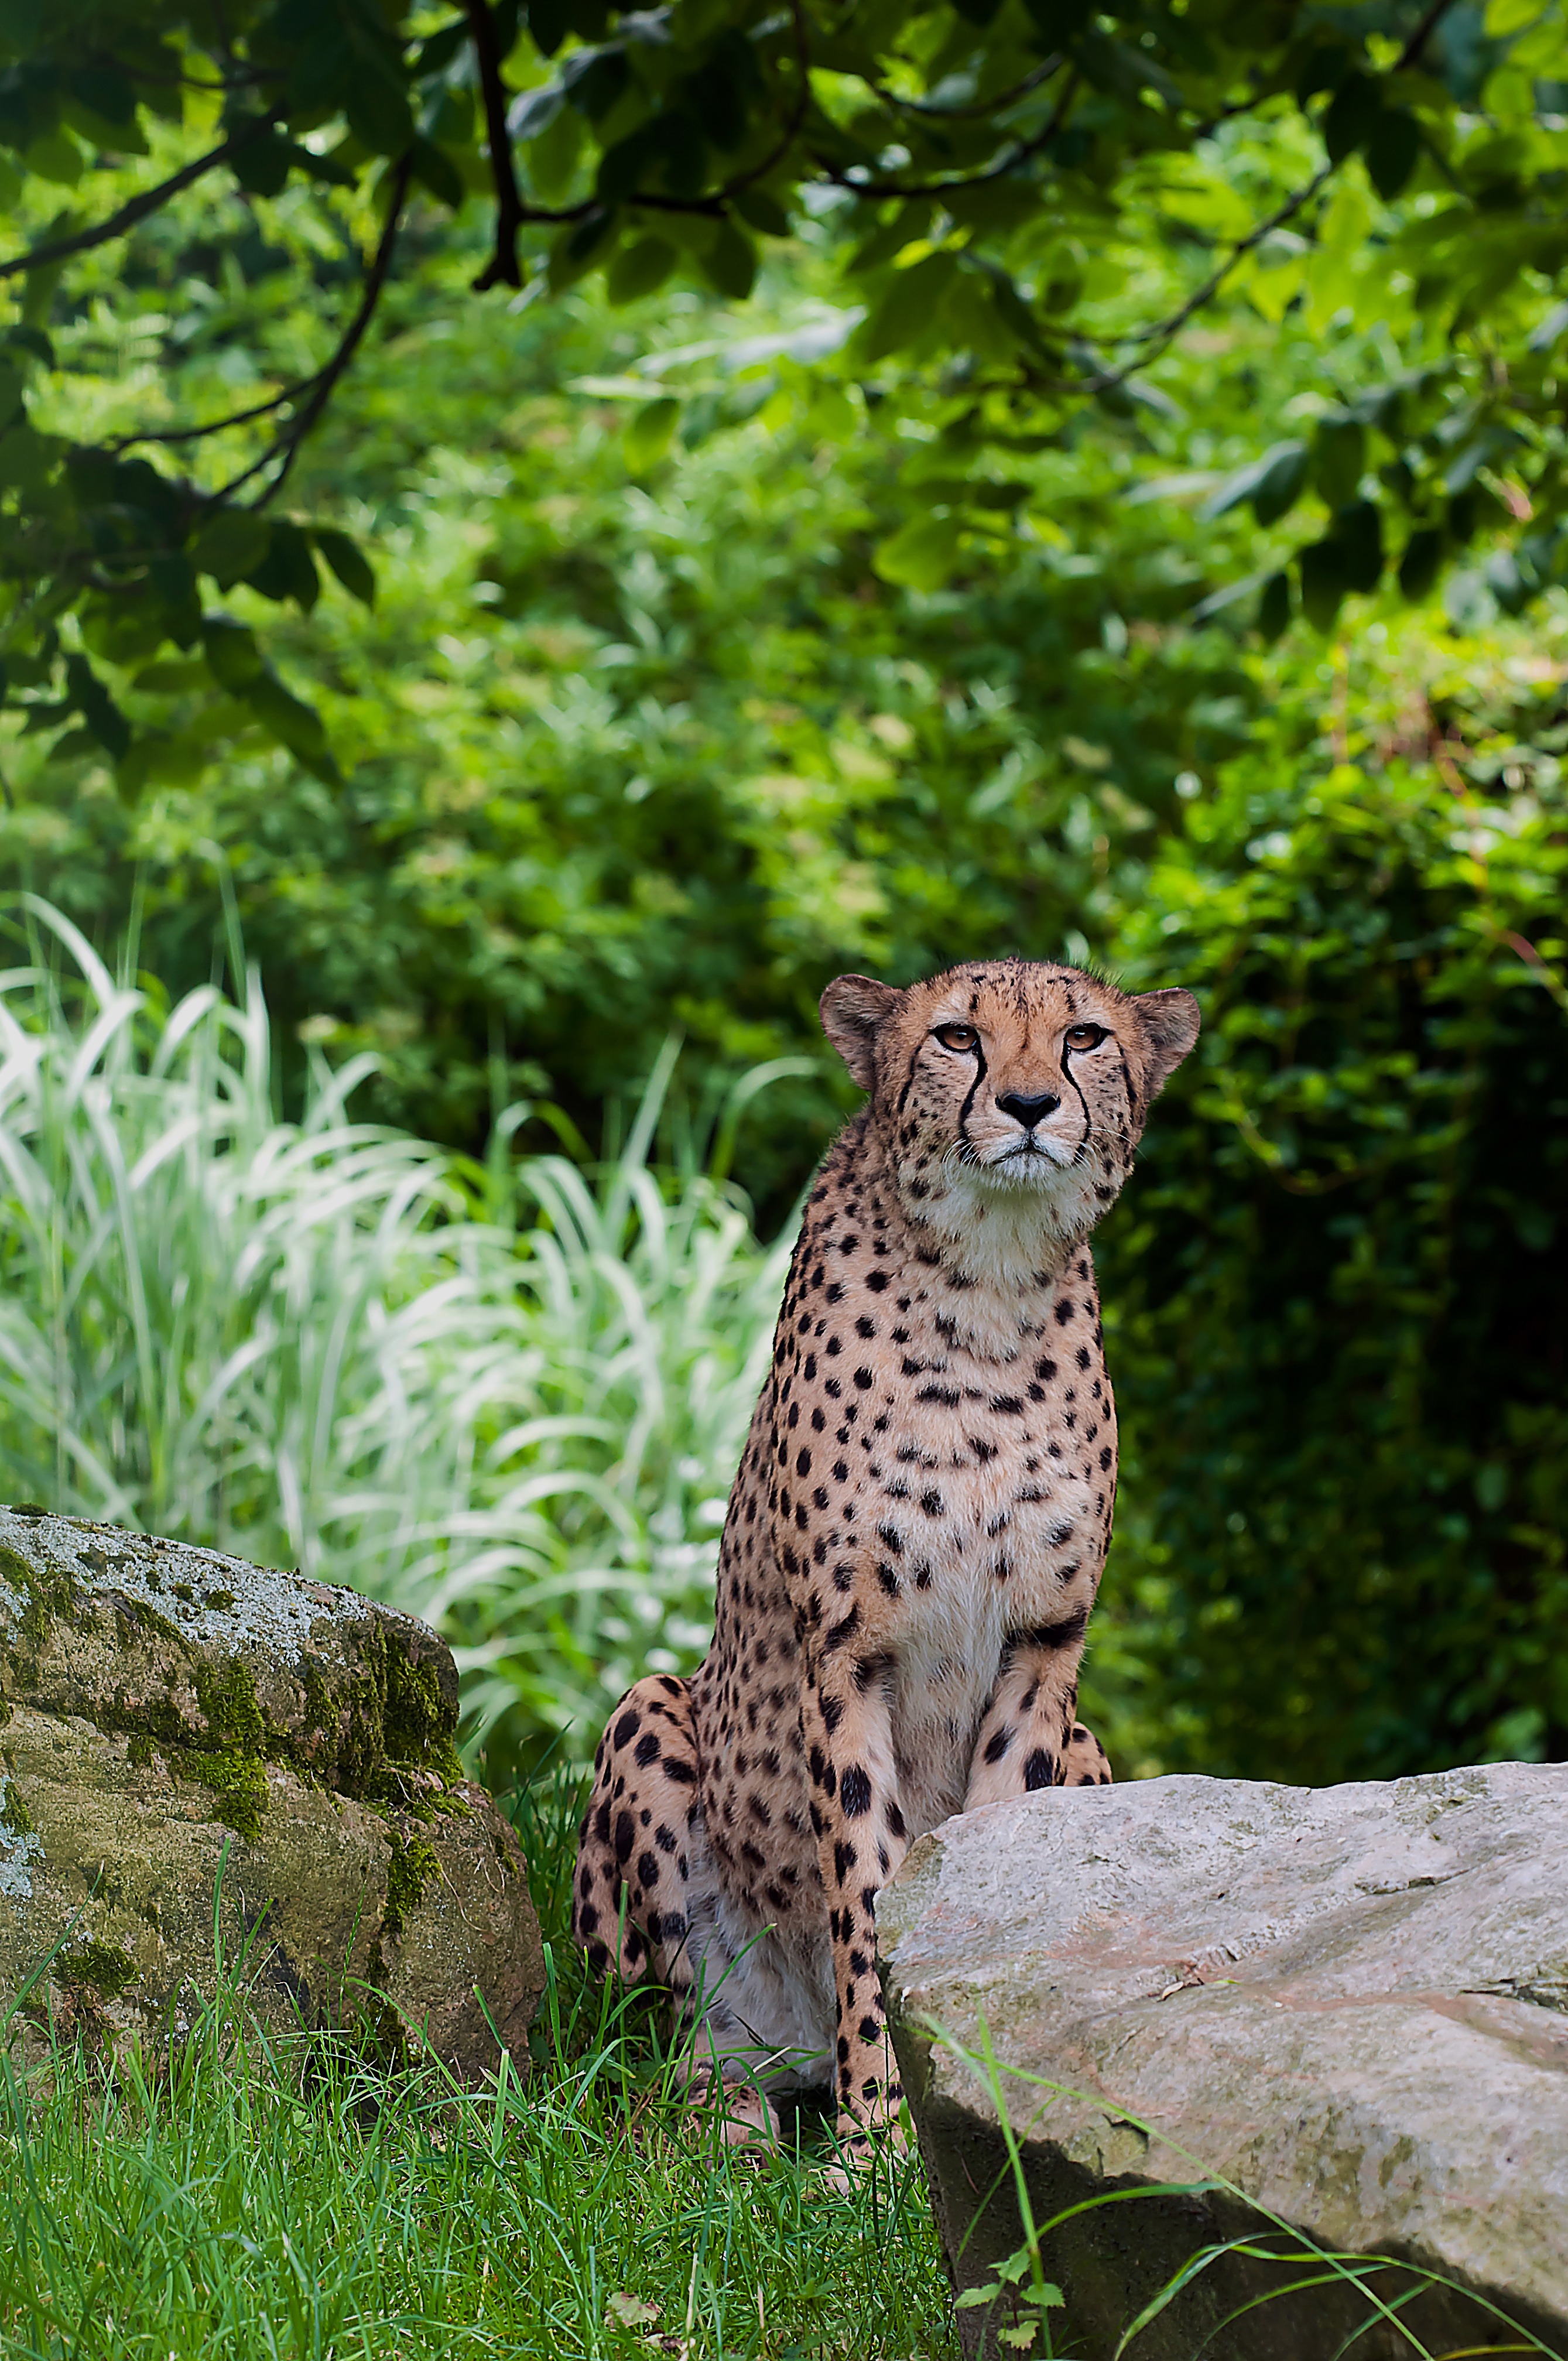
nature, animal, wildlife, zoo, jungle, cat, mammal, fauna, leopard, big cat, cheetah, wild animal, vertebrate, jaguar, safari, big cats, small to medium sized cats, cat like mammal